Legal issues with fan fiction

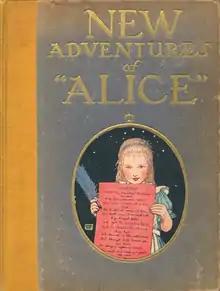

Fanfiction has encountered problems with intellectual property law due to usage of copyrighted characters without the original creator or copyright owner's consent.